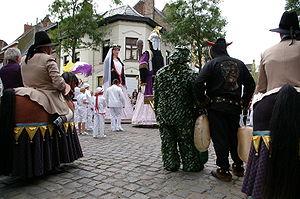
Monsieur et madame Goliath est un géant du Cortège de la Ducasse d'Ath.
La ducasse d'Ath est une tradition populaire de la ville d'Ath, dans le Hainaut, en Belgique. Remontant au Moyen Âge, elle s’est enrichie au fil du temps, pour devenir une fête très appréciée qui dure plusieurs jours, caractérisée par la présence de géants processionnels, de chars décoratifs et de groupes historiques.